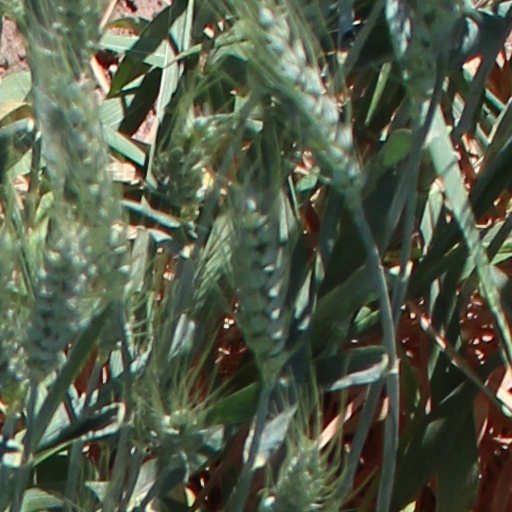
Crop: wheat